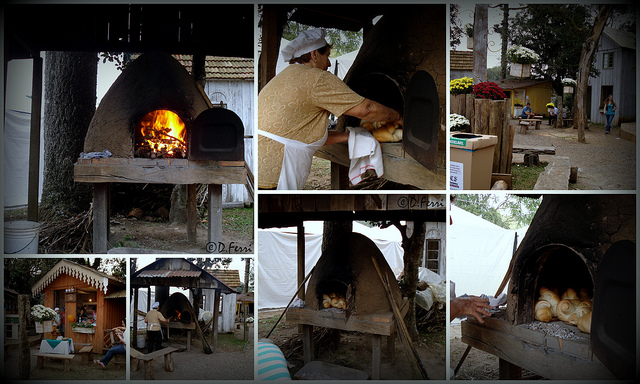
user: Given an image and a question. Answer the question in a short answer. Question: What profession does this person have? Short Answer:
assistant: baker